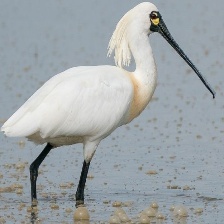
Species: BLACK FACED SPOONBILL
Scientific name: PLATALEA MINOR
ImageNet parent category: spoonbill